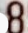
Number: 8